Astronomy

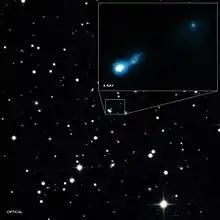
X-ray jet made from a supermassive black hole found by NASA's Chandra X-ray Observatory, made visible by light from the early Universe

The main source of information about celestial bodies and other objects is visible light, or more generally electromagnetic radiation. Observational astronomy may be categorized according to the corresponding region of the electromagnetic spectrum on which the observations are made. Some parts of the spectrum can be observed from the Earth's surface, while other parts are only observable from either high altitudes or outside the Earth's atmosphere. Specific information on these subfields is given below.